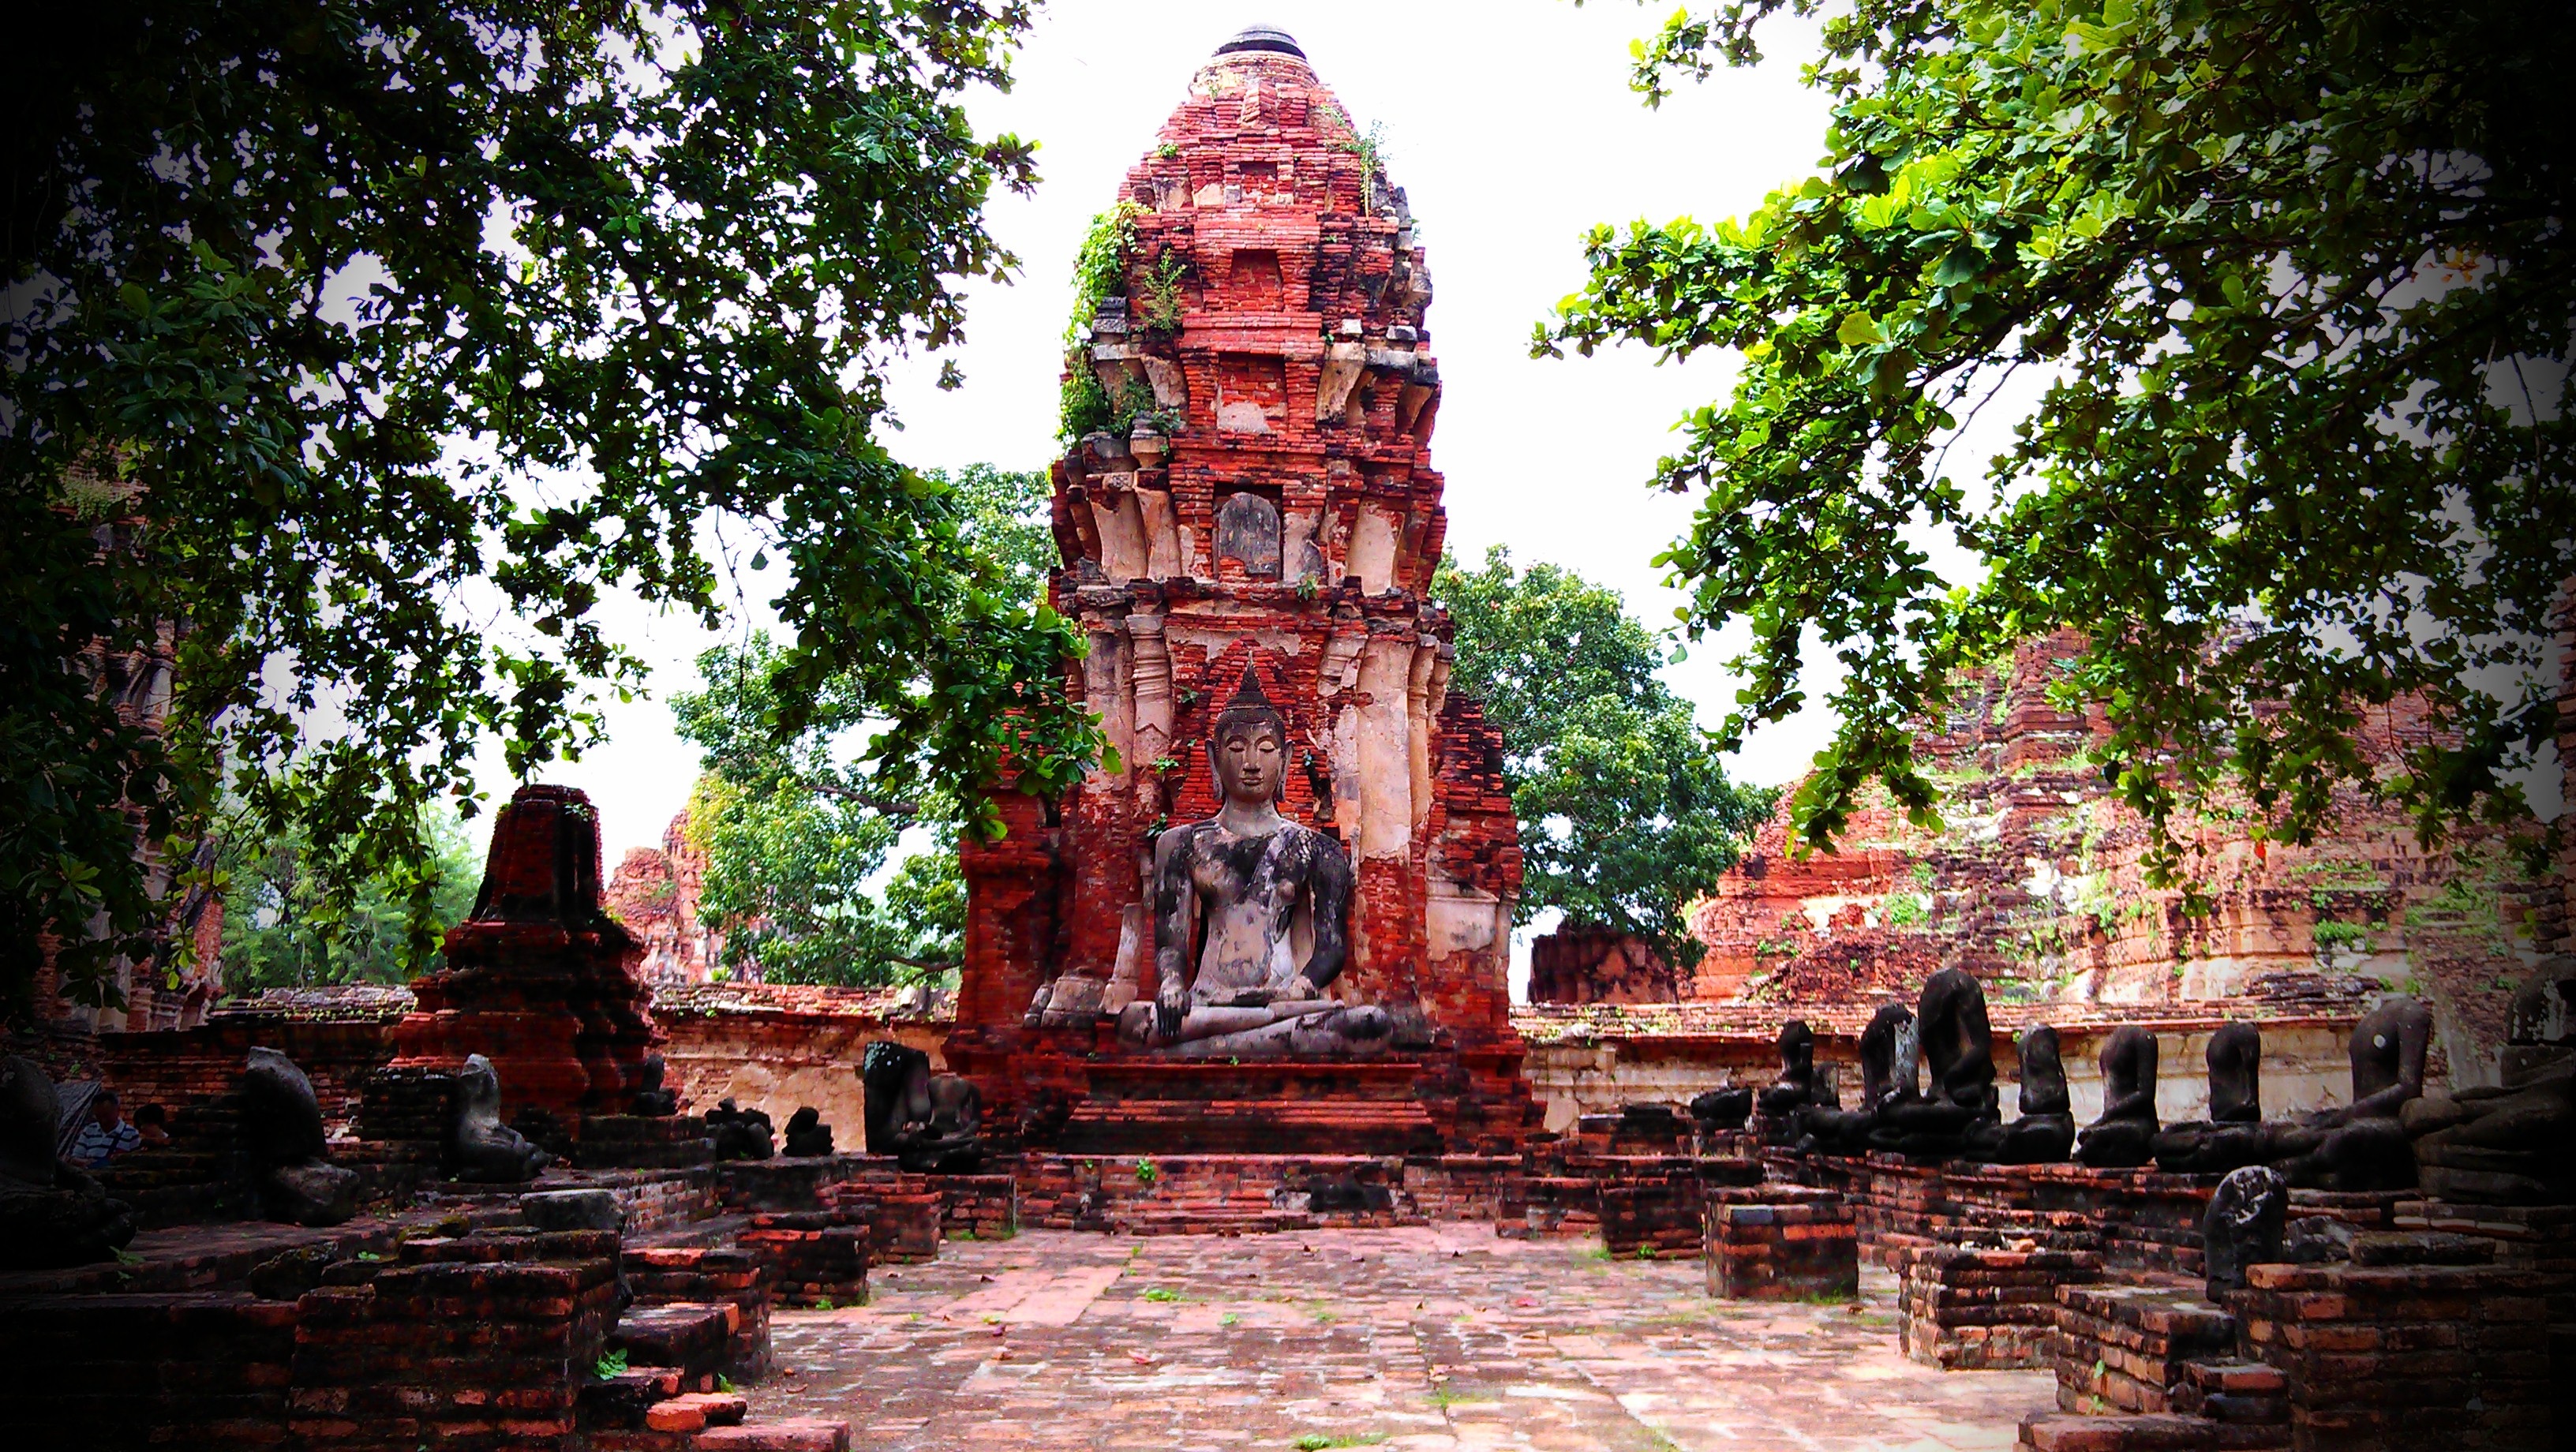
building, palace, religion, church, chapel, tourism, place of worship, thailand, temple, shrine, buddha, temples, wat, ayutthaya, hindu temple, historic site